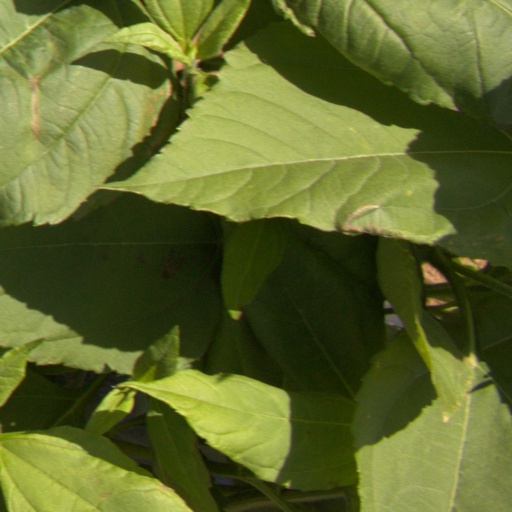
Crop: Jerusalem artichoke